2022 Philadelphia Phillies season

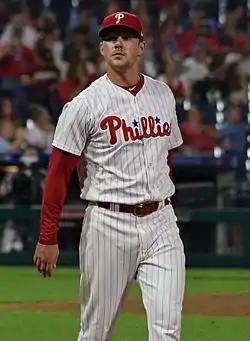
In Game 3 of the National League Division Series, first baseman Rhys Hoskins gave the Phillies a 3–0 lead on a home run to left field.

Entering October, the Phillies needed just three wins to secure a postseason berth. With two wins over the Washington Nationals, the Phillies were a win away from a spot in the playoffs. Their remaining schedule was a three game series against the Houston Astros. On October 3, the Phillies sent Aaron Nola to the mound looking to clinch a playoff berth. Nola had one of the best performances of his career throwing a perfect game over six innings. Kyle Schwarber hit two home runs (including a first pitch leadoff home run) and Bryson Stott also hit a home run. Up 3–0, the Phillies sent longtime Phillie Zach Eflin to the mound to close the game out, which he did. The Phillies defeated the Astros 3–0 to clinch their first playoff berth since 2011.